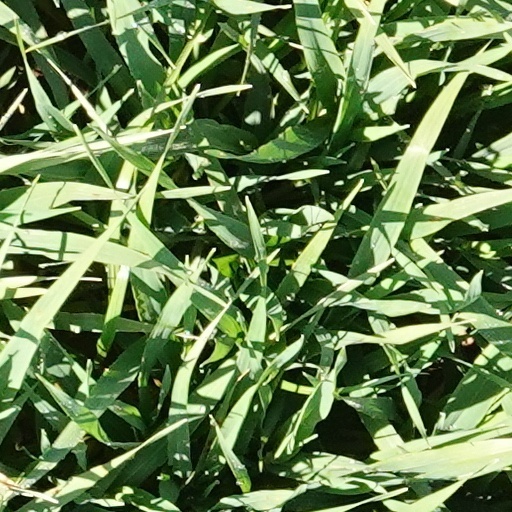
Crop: wheat